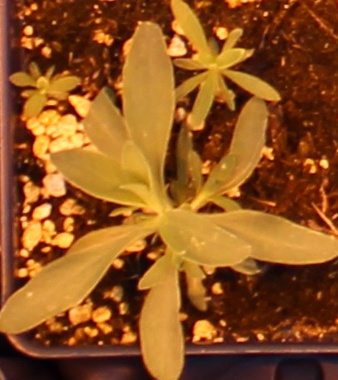
Label: Kochia